Kevin Keegan

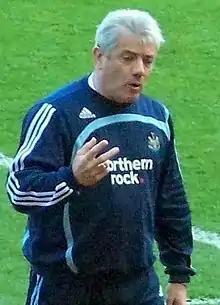
Keegan managing Newcastle United in 2008

Following the dismissal of manager Sam Allardyce, Keegan made an unexpected return to Newcastle United on 16 January 2008. Newcastle supporters welcomed the manager back as he arrived to see the FA Cup third round replay against Stoke City, alongside owner Mike Ashley and chairman Chris Mort. He managed his first game at the club since 1997 against Bolton Wanderers on 19 January. He awarded the club captaincy to Michael Owen, stating, "He's not scared to give his opinion when he's right, and he's not scared to say what he feels. He's a tremendous professional, and he trains properly every day." Keegan announced on 22 January that he and Alan Shearer held talks about the two linking up, with Shearer as his assistant, but decided against the idea, leaving the door open for Shearer to take other roles.